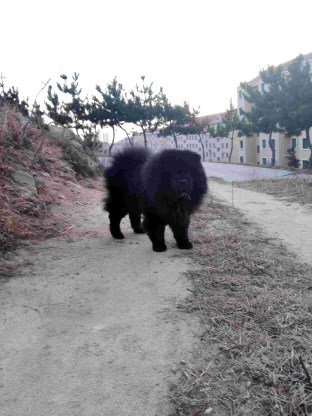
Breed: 329-n000119-chow